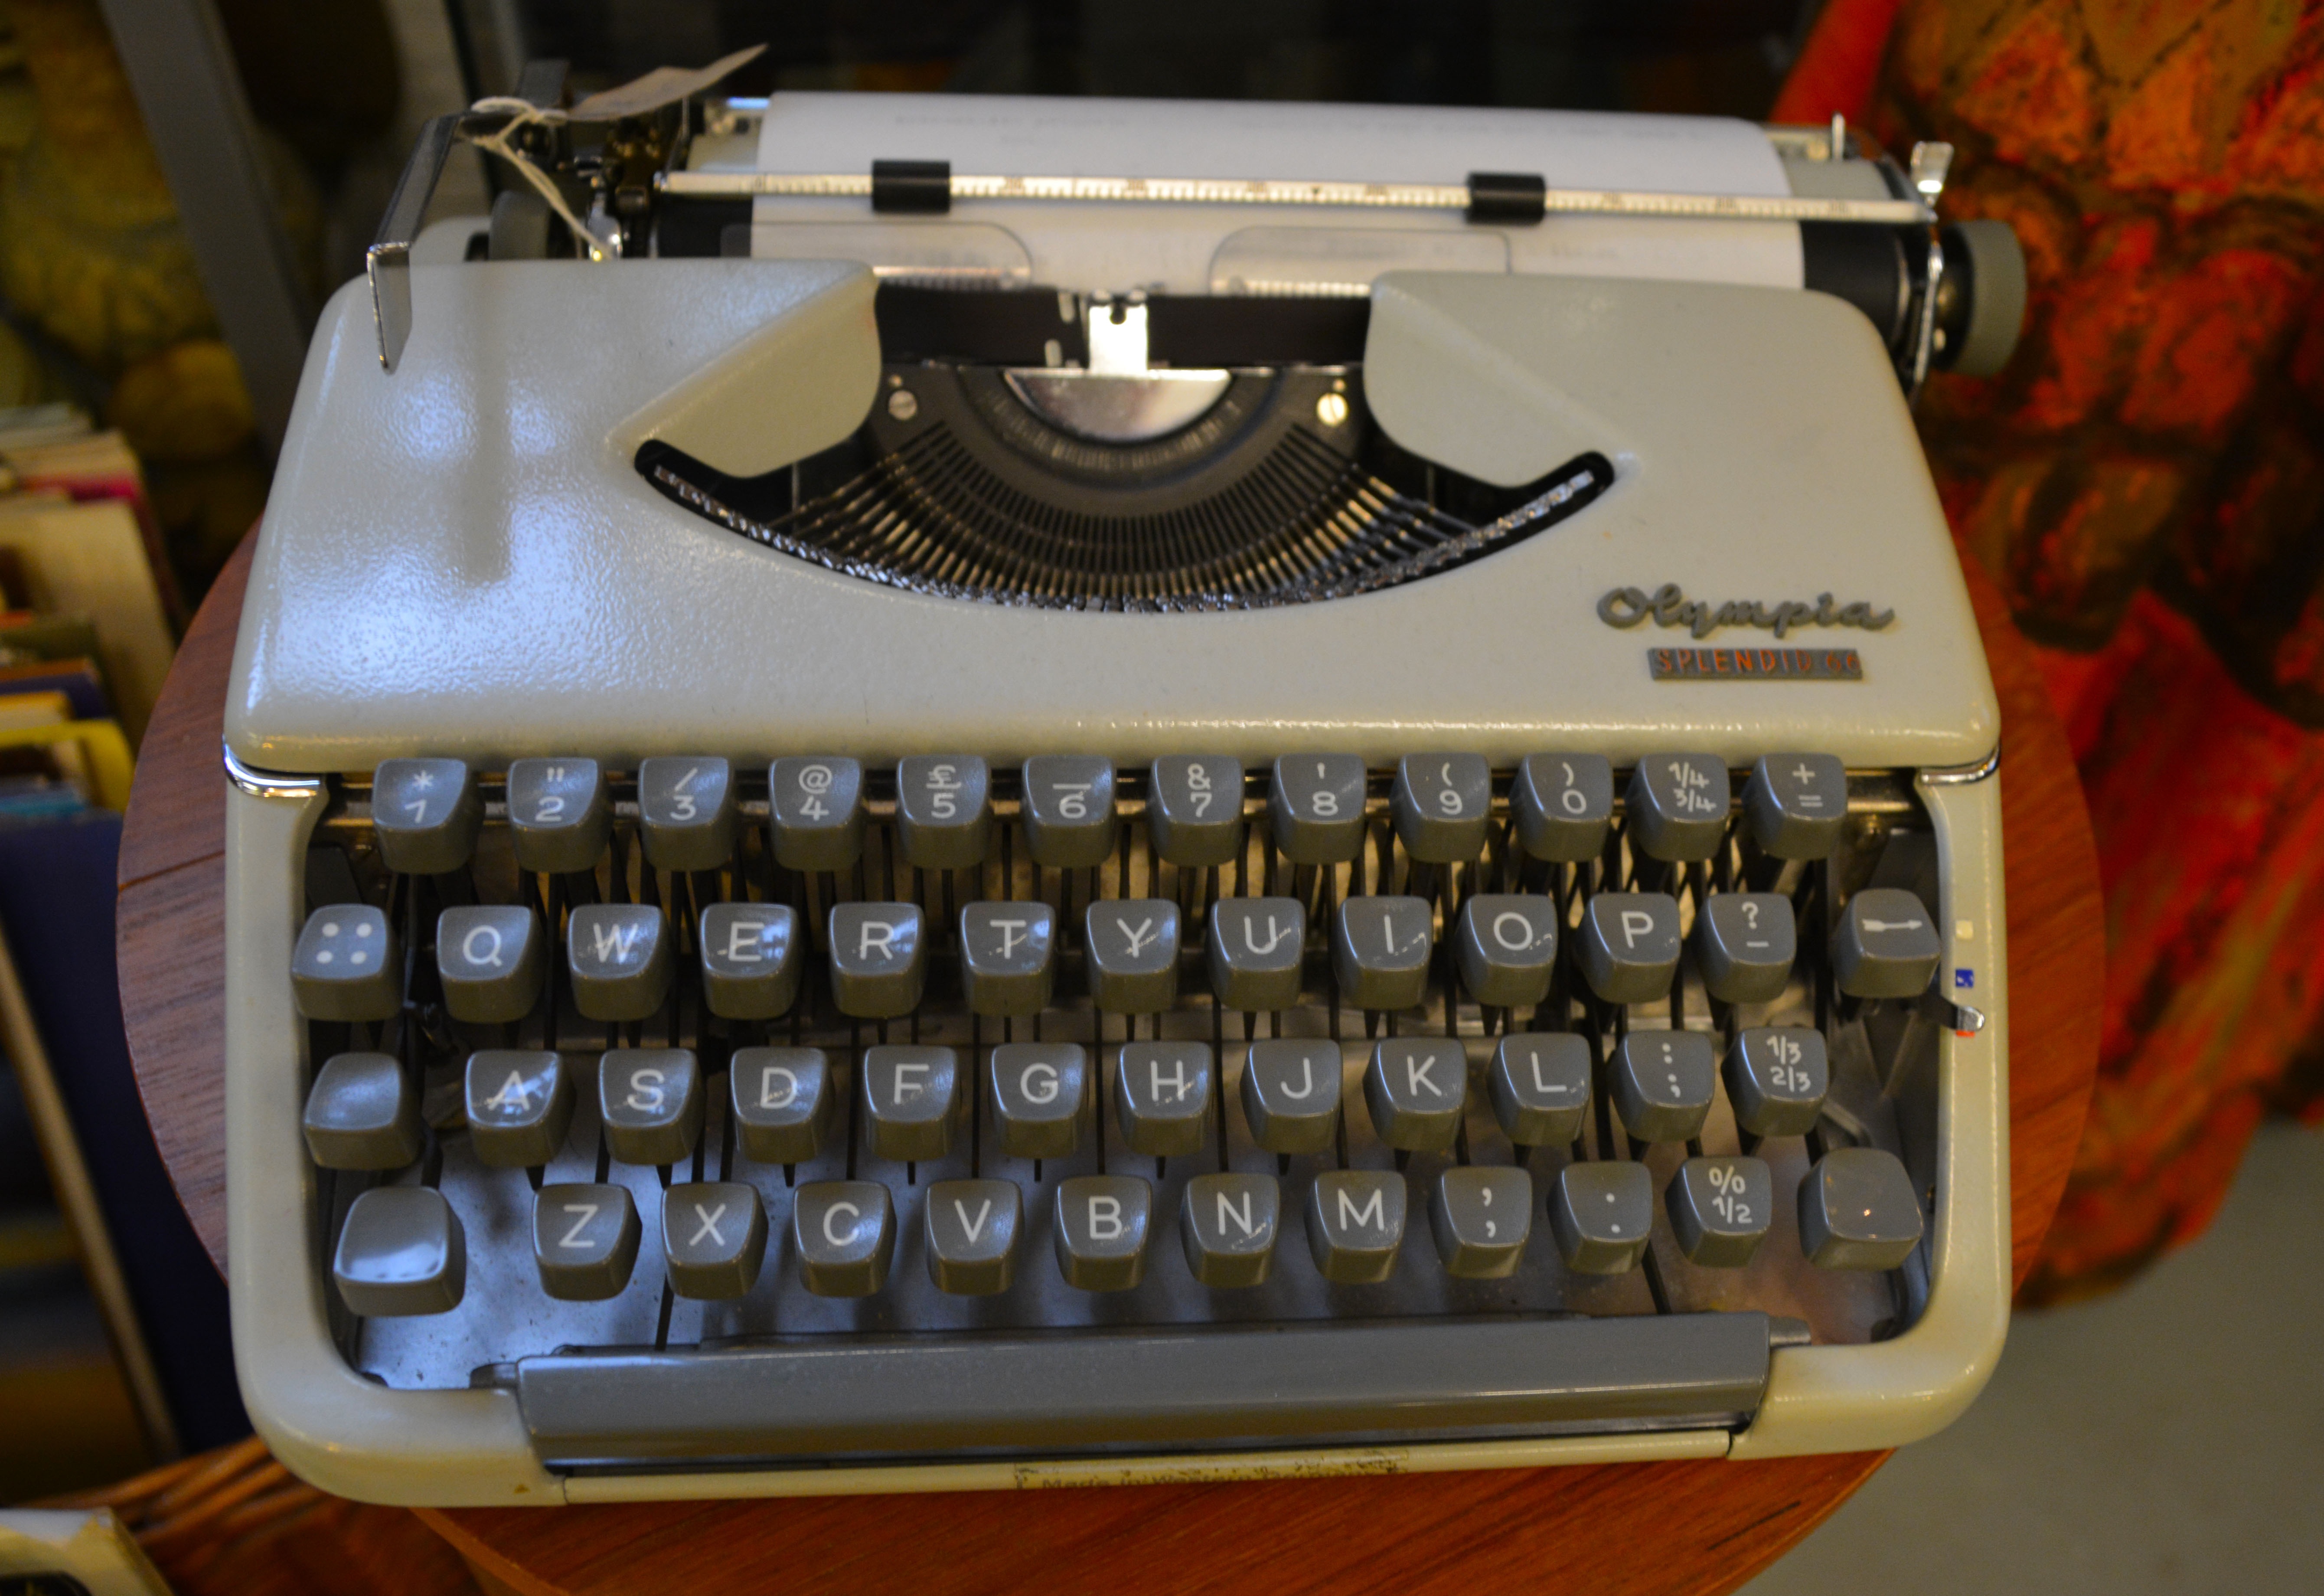
writing, typing, working, word, keyboard, technology, vintage, antique, retro, old, typewriter, equipment, letter, metal, office, communication, machine, nostalgia, business, paper, write, type, mechanical, text, message, classic, information, journalism, journalist, obsolete, office supplies, vintage typewriter, vintage type, vintage paper, office equipment